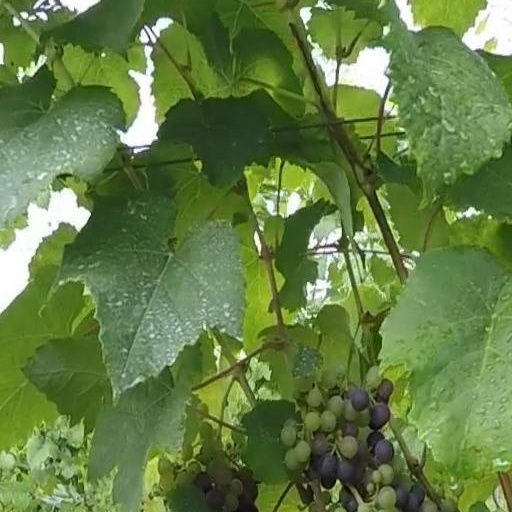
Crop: grape